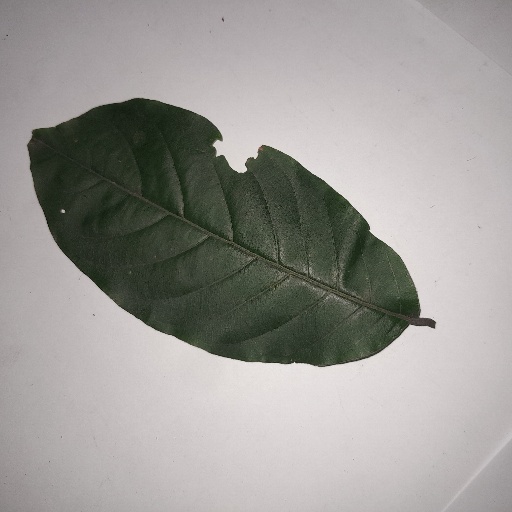
Species: HariTaki
Leaf condition: Shot Hole